Philippe Ginestet

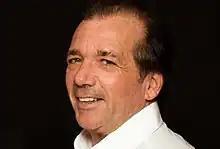
Ginestet in 2017

Philippe Ginestet (born 15 April 1954) is a French billionaire businessman, and the founder, chairman and owner of GiFi, a French discount chain.